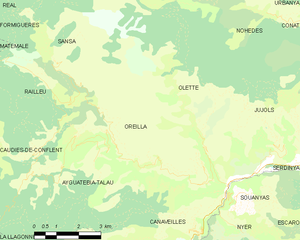
Carte des communes françaises
Oreilla Écouter est une commune française, située dans le département des Pyrénées-Orientales en région Occitanie.